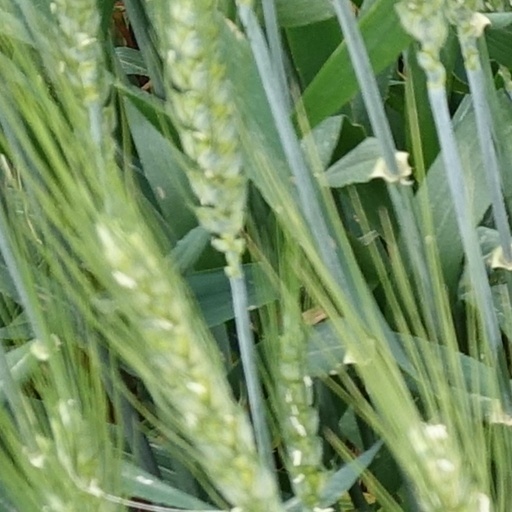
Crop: wheat